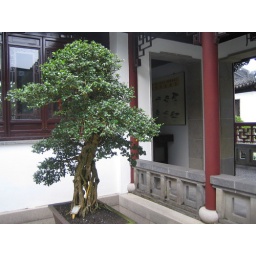
Bonsai tree 1. likes long walks on the beach and getting caught in the rain